1922 Auckland Rugby League season

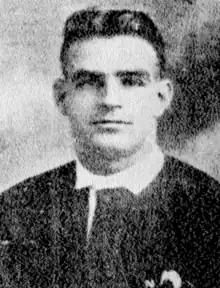
Lou Brown

Lou Brown debuted for Newton aged just 17 having already played 2 seasons of senior rugby in the Waikato. He would go on to have a remarkable career being a prolific try scorer for every team he played for which included Newton (12), Wigan (106), City (72), Halifax (33), York (77), Bordeaux, Auckland (18), North Island (4), Auckland Māori (4), Other Nationalities (5), and New Zealand (22). In the match between Athletic and Ponsonby Eric Grey had a highly unusual collection of points after he scored a try, and kicked a conversion, a penalty, a goal from a mark, and a drop goal. Bert Laing transferred to Devonport during the week and had the unusual distinction of scoring against a team and then for a team in the space of a week. In the match between Devonport and Newton Alex Godick, J Price, and Calderwood had to leave the field through injury, with Godick being concussed.